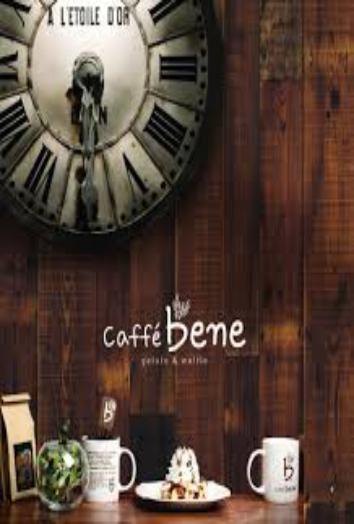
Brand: Caffe Bene
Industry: Food